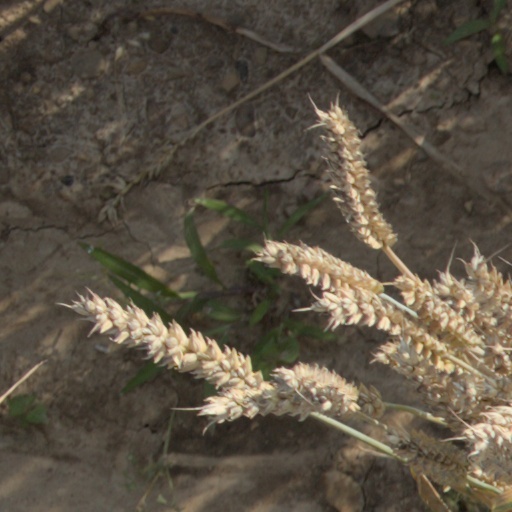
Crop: wheat